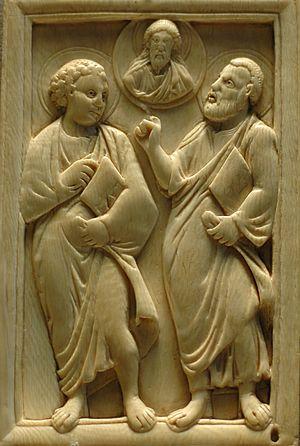
Feuillet gauche d'un diptyque représentant le Christ entouré de deux apôtres.
L'Antiquité tardive est une période charnière dans tous les domaines et la production d'objets en ivoire en est un témoin principal. Apparaissent alors de profonds changements politiques, religieux et économiques qui influenceront définitivement l'art de l'ivoire.
L’Antiquité tardive est une expression utilisée pour désigner une période de l’histoire européenne qui commence à la fin du IIIᵉ siècle mais dont le terme est beaucoup plus flou. Elle n’est employée qu’en référence aux pays ayant appartenu au monde romain : les régions d’Europe occidentale, orientale et méridionale, d’Asie et d’Afrique autour du bassin méditerranéen mais se prolonge bien au-delà de la fin de l’Empire romain d’Occident en 476.
Cet article traite de différents aspects du christianisme dans le monde romain.